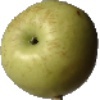
Label: Apple Golden 3